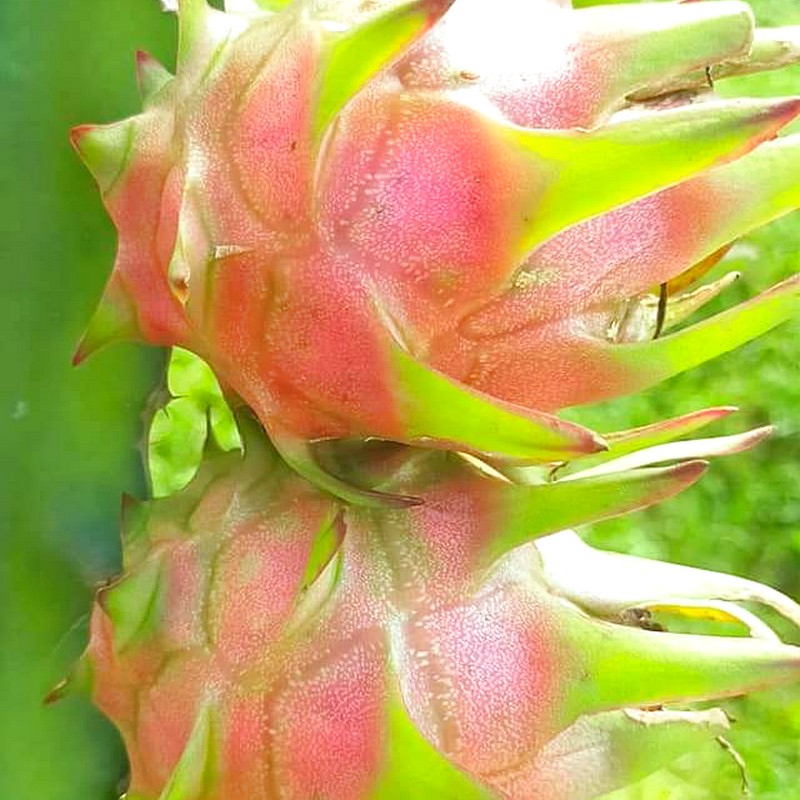
Label: Fresh Dragon Fruit